The Realest Real

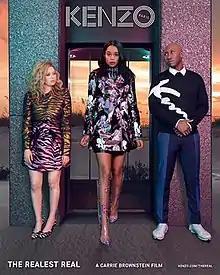

The Realest Real is a 2016 American "absurdist" social media satire short film written and directed by Carrie Brownstein, for KENZO PARIS. It is Brownstein's directorial debut.